Sudetes

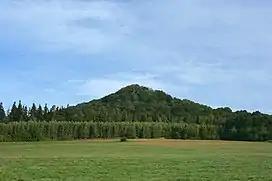
Ostrzyca, an eroded volcano in the northern Sudetes

There are remnants of lava flows and volcanic plugs in the Sudetes. The volcanic rocks making up these outcrops are of mafic chemistry and include basanite and represent episodes of volcanism in the Oligocene and Miocene periods. Volcanism affected not only the Sudetes but also parts of the Sudetic foreland being part of a SW-NE oriented Bohemo-Silesian Belt of volcanic rocks. Mantle xenoliths have been recovered from the lavas of a volcano at Ještěd-Kozákov Ridge in the Czech western Sudetes. These pyroxenite xenoliths arrived to surface from approximate depths of 35, 70 and 73 km and indicate a complex history for the mantle beneath the Sudetes.